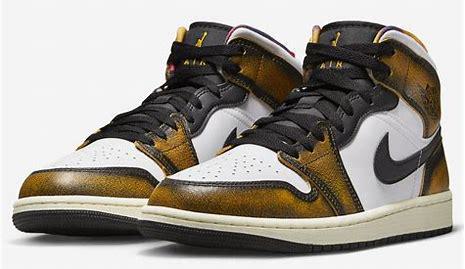
Brand: Jordan
Model: kg Air Jordan 1 Mid